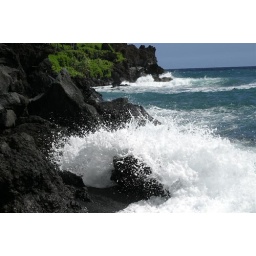
Crashing waters on the black sand beach in Hana